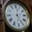
Label: clock